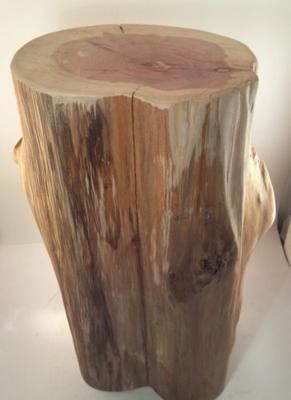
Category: table